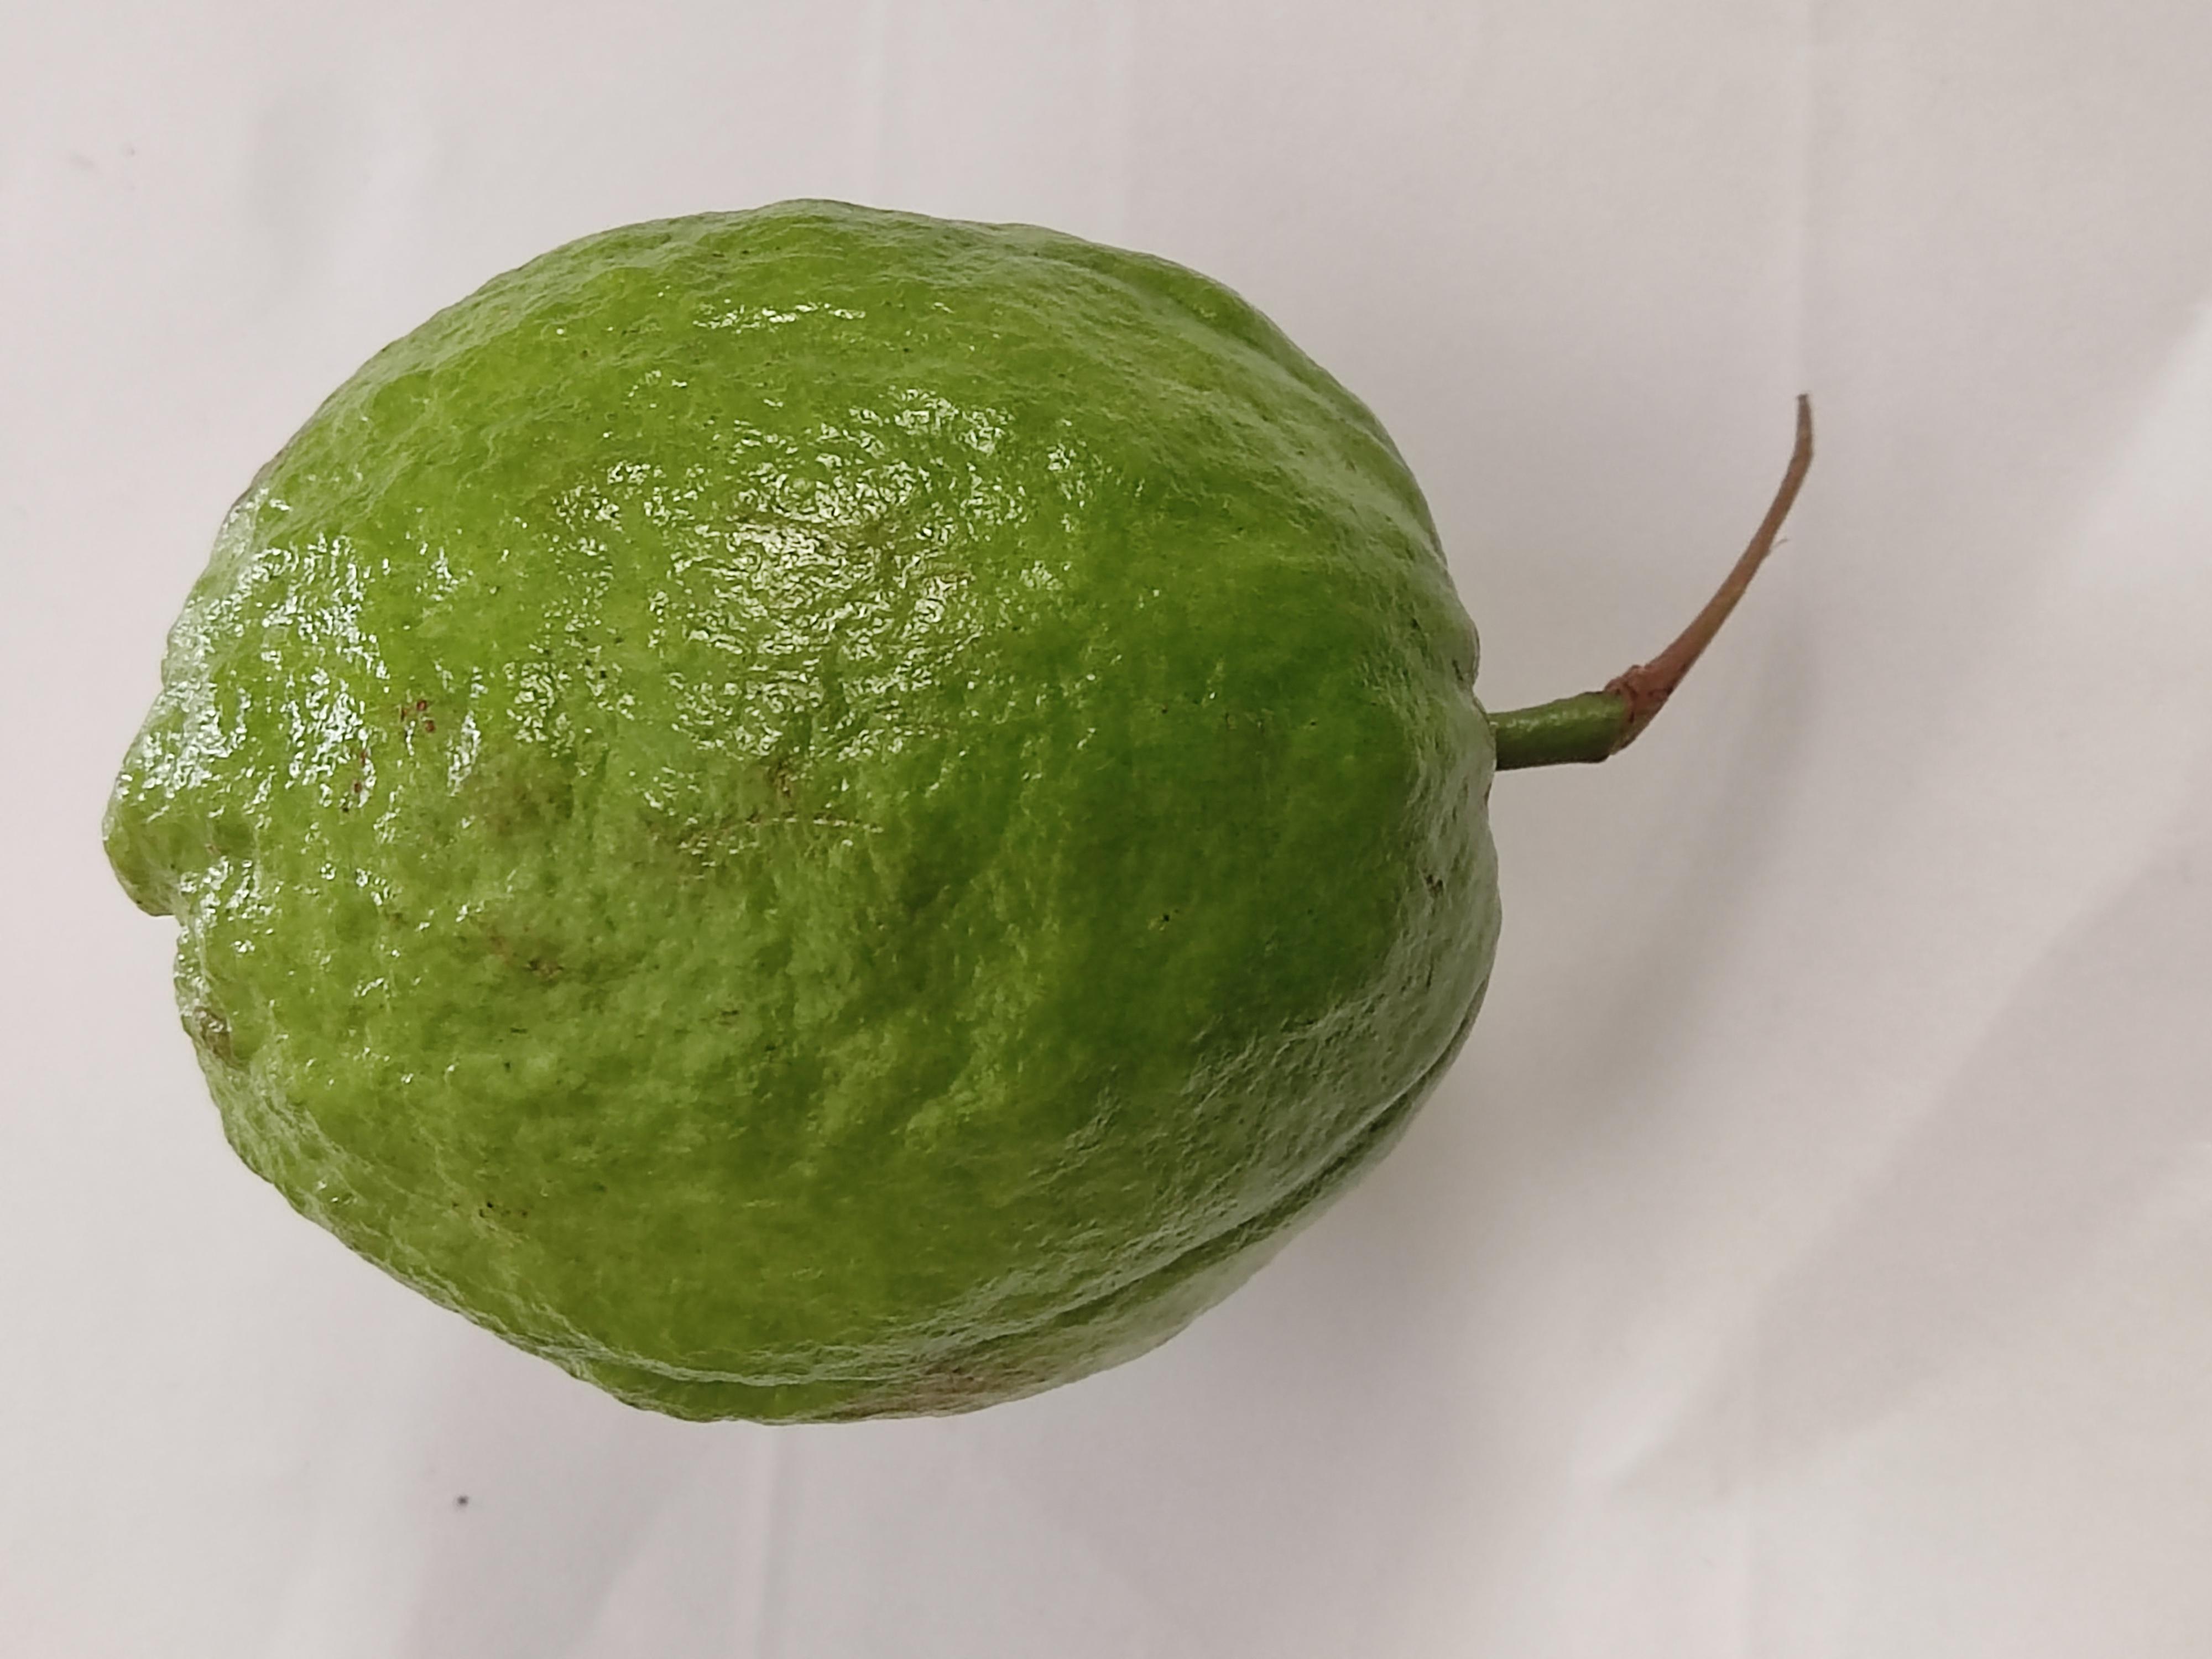
Crop type: Guava